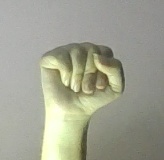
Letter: saad